39th Anti-Aircraft Brigade (United Kingdom)

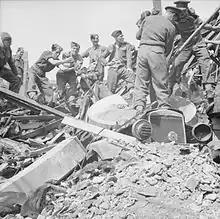
Troops of 9th Bn, Hampshire Regiment, helping to clear bomb damage in Hull.

As German night air raids on UK cities intensified (The Blitz), 39 AA Bde sent detachments to London in September and then to Sheffield in November to assist in their defence. 13th LAA Regiment left the UK in November, arriving in Egypt in January 1941, where it served in the Greek campaign, the Siege of Tobruk and later in the Italian campaign.